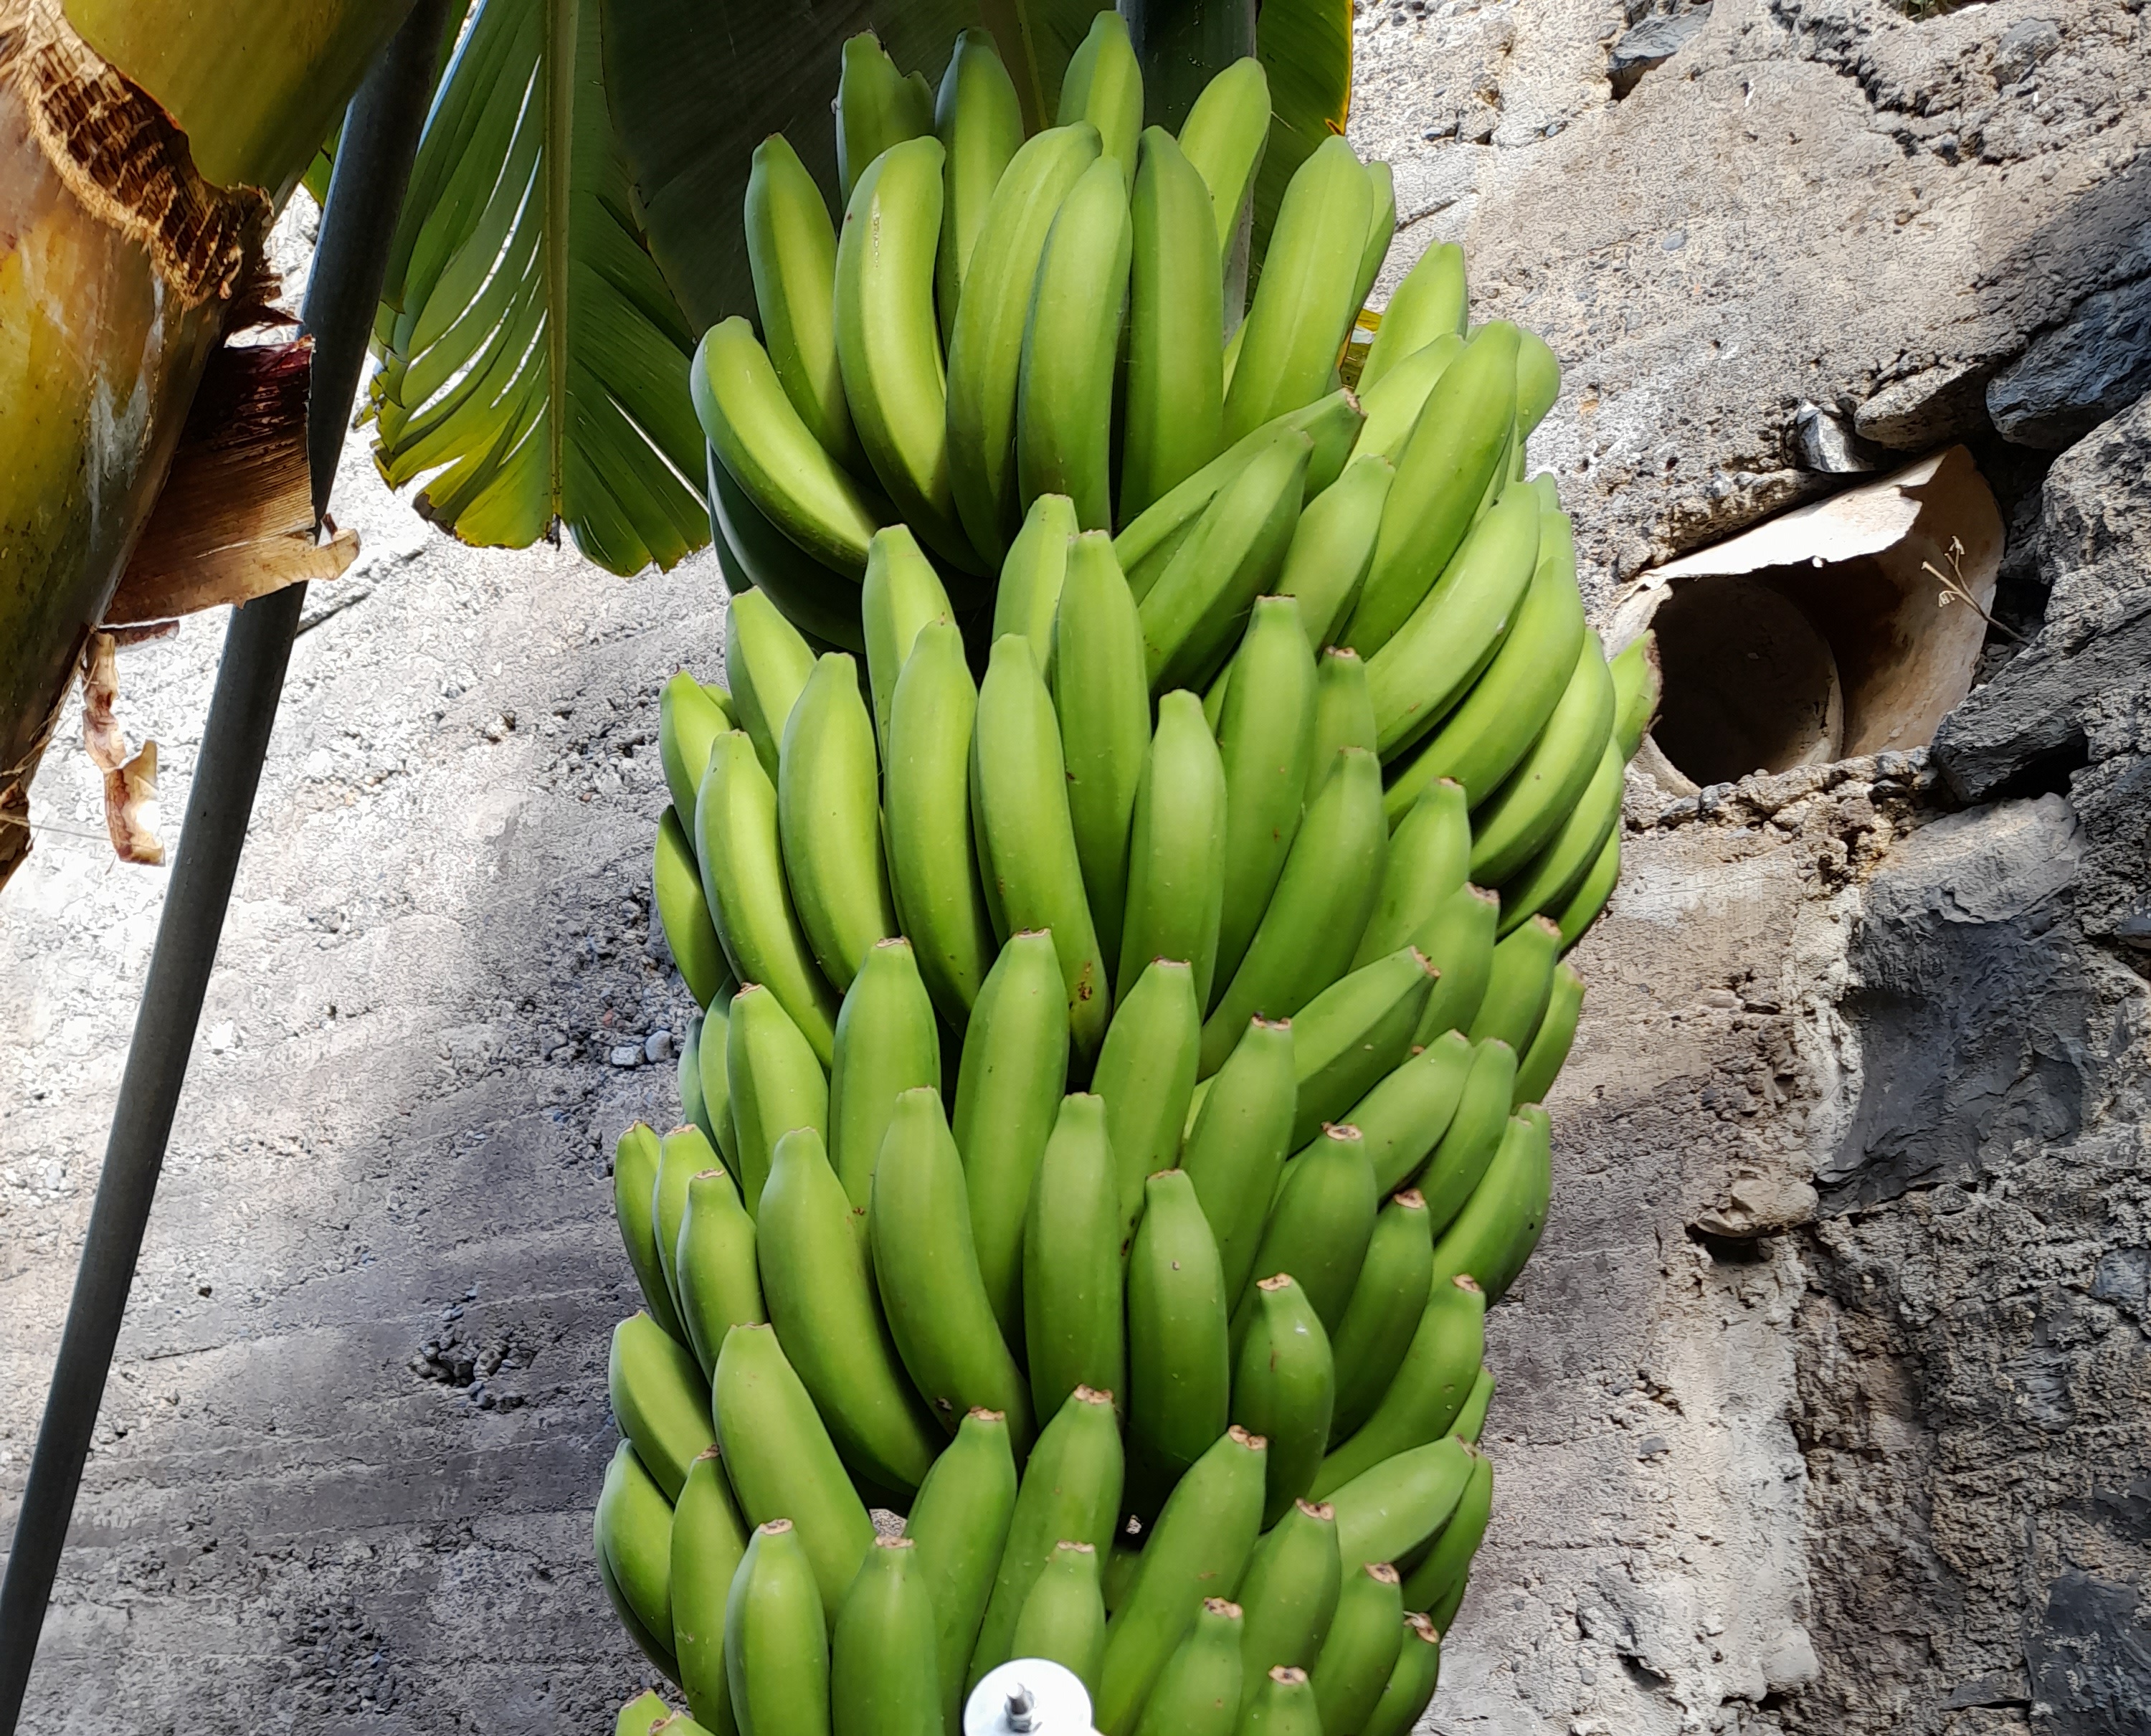
Label: Cut